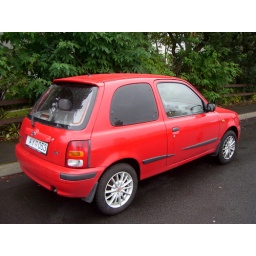
My lovely new car, a cute little girly car that I have completely fallen in love with :D